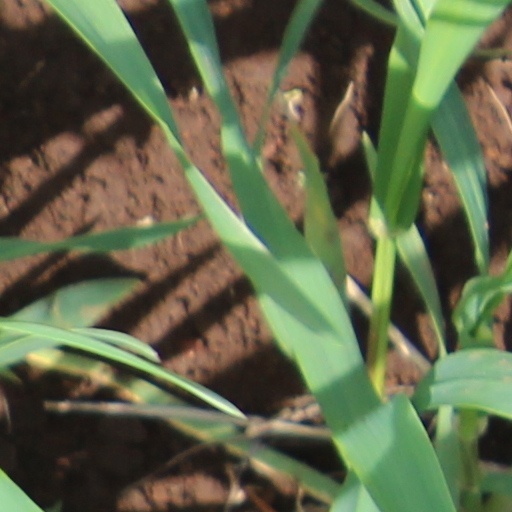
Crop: wheat